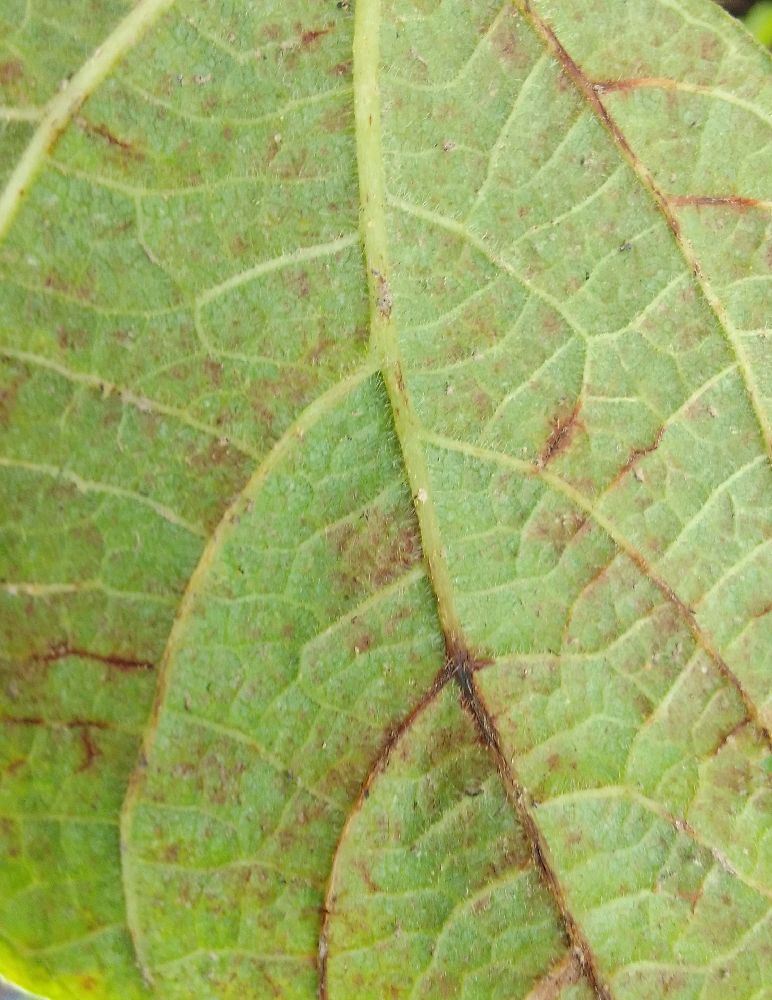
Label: anthracnose